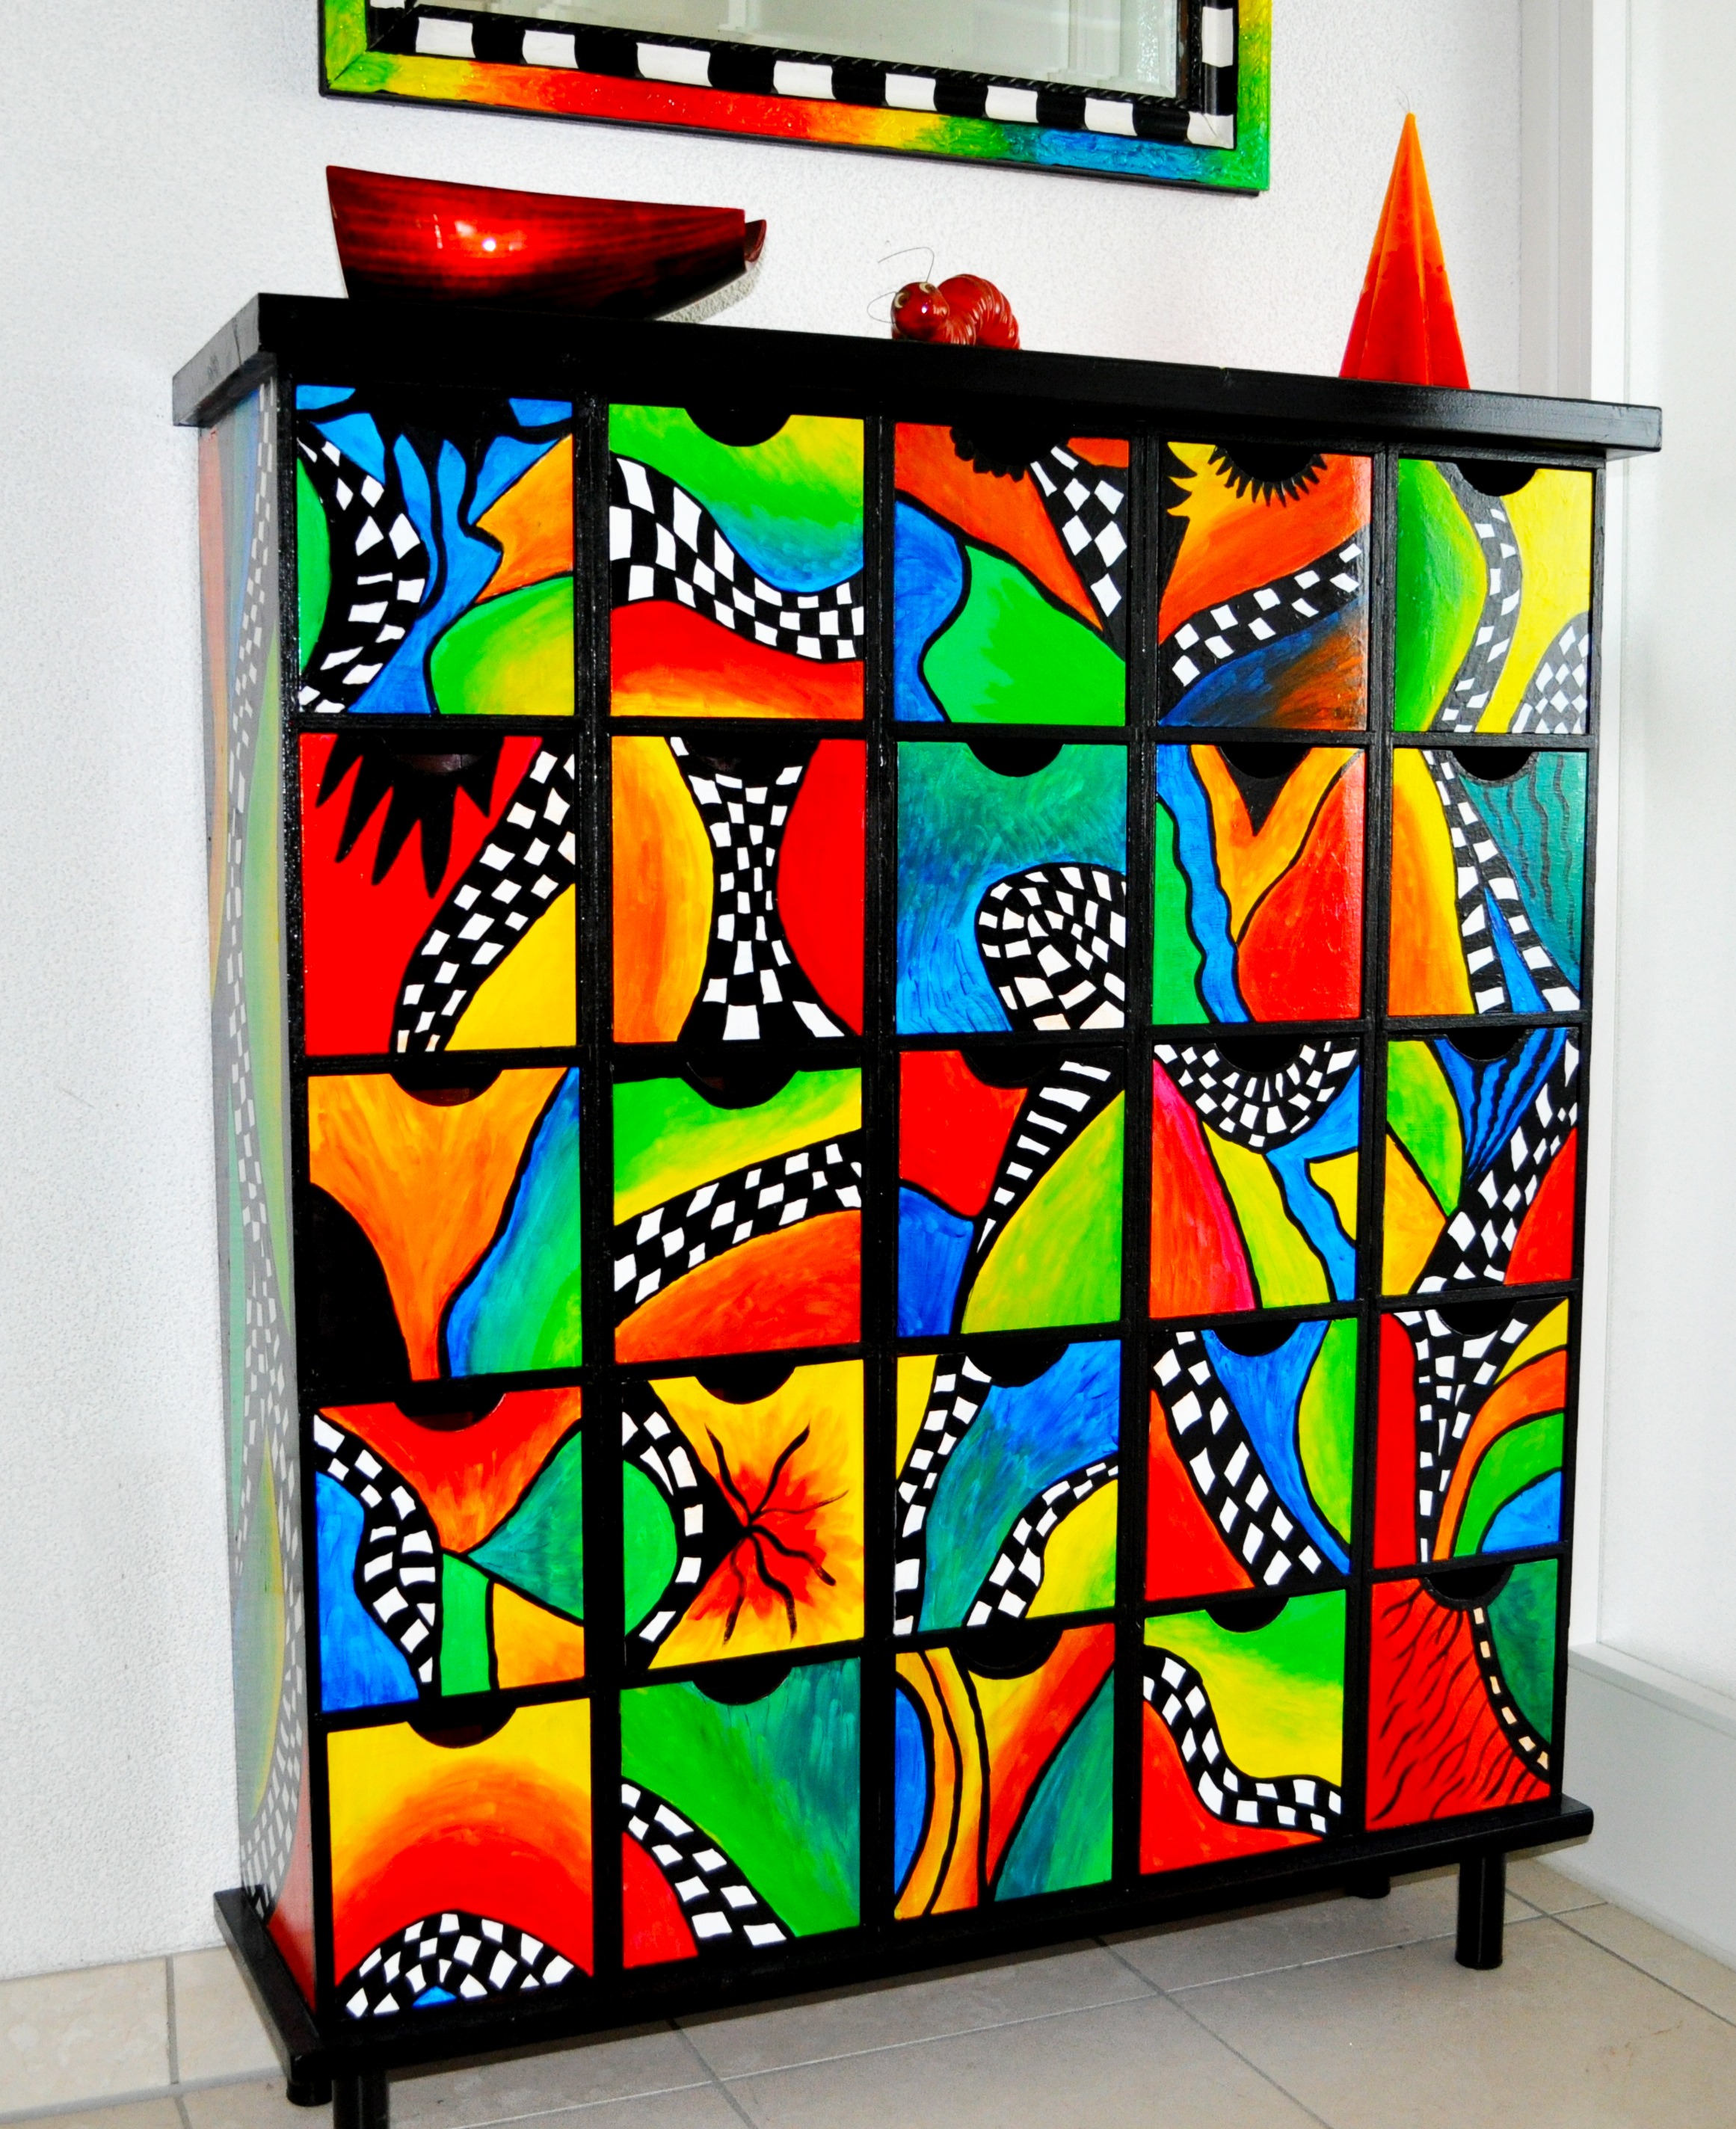
window, glass, advertising, banner, furniture, colorful, signage, material, stained glass, decorative, drawers, modern art, chest of drawers, display device, electronic signage, flat panel display